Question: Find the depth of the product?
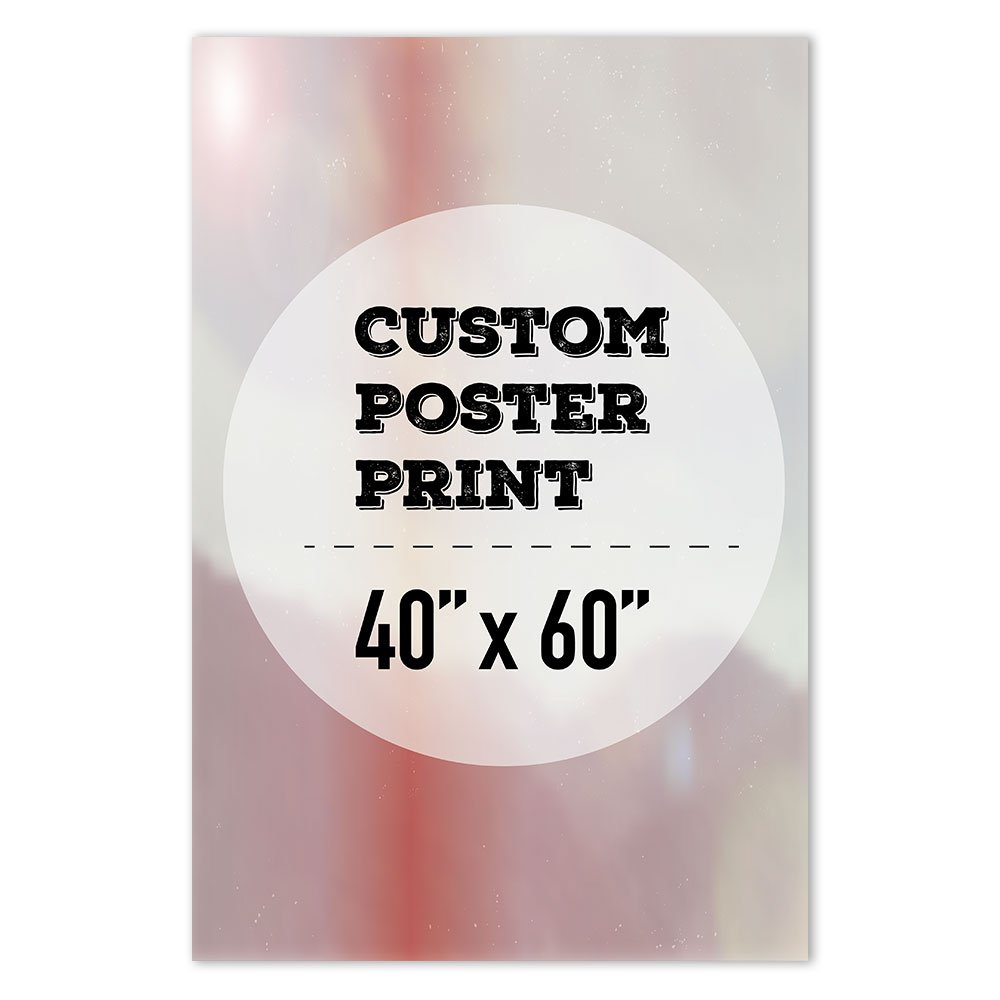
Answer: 60.0 inch